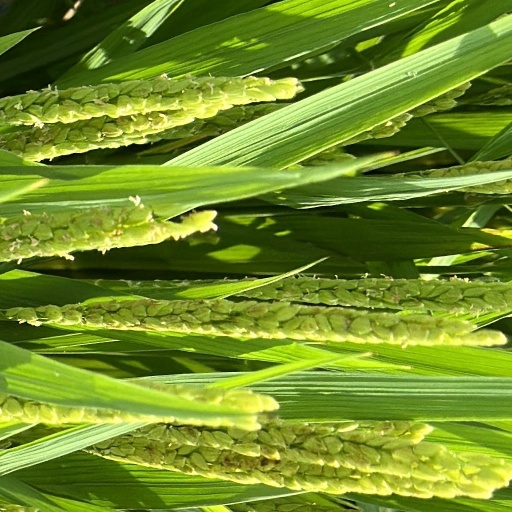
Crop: rice